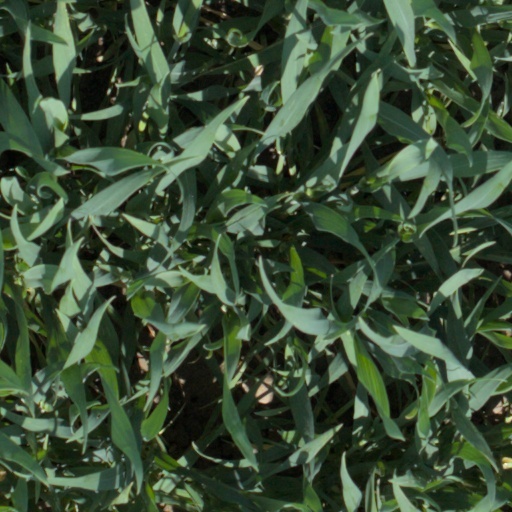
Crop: wheat